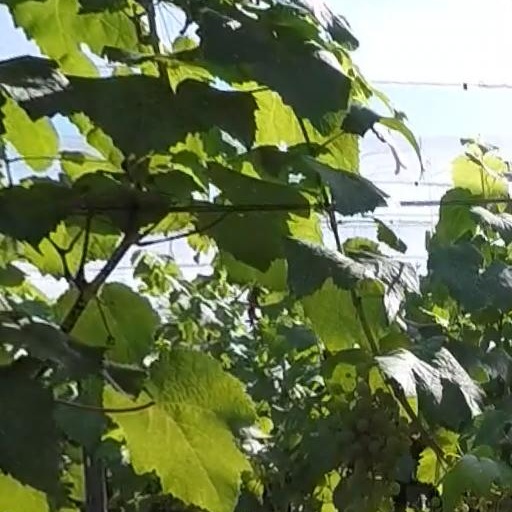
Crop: grape